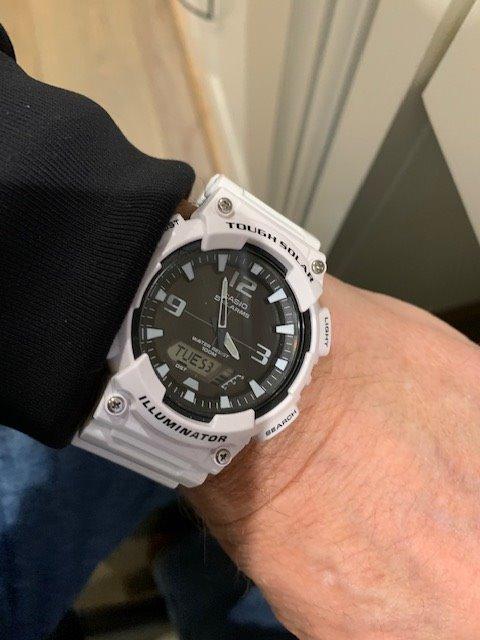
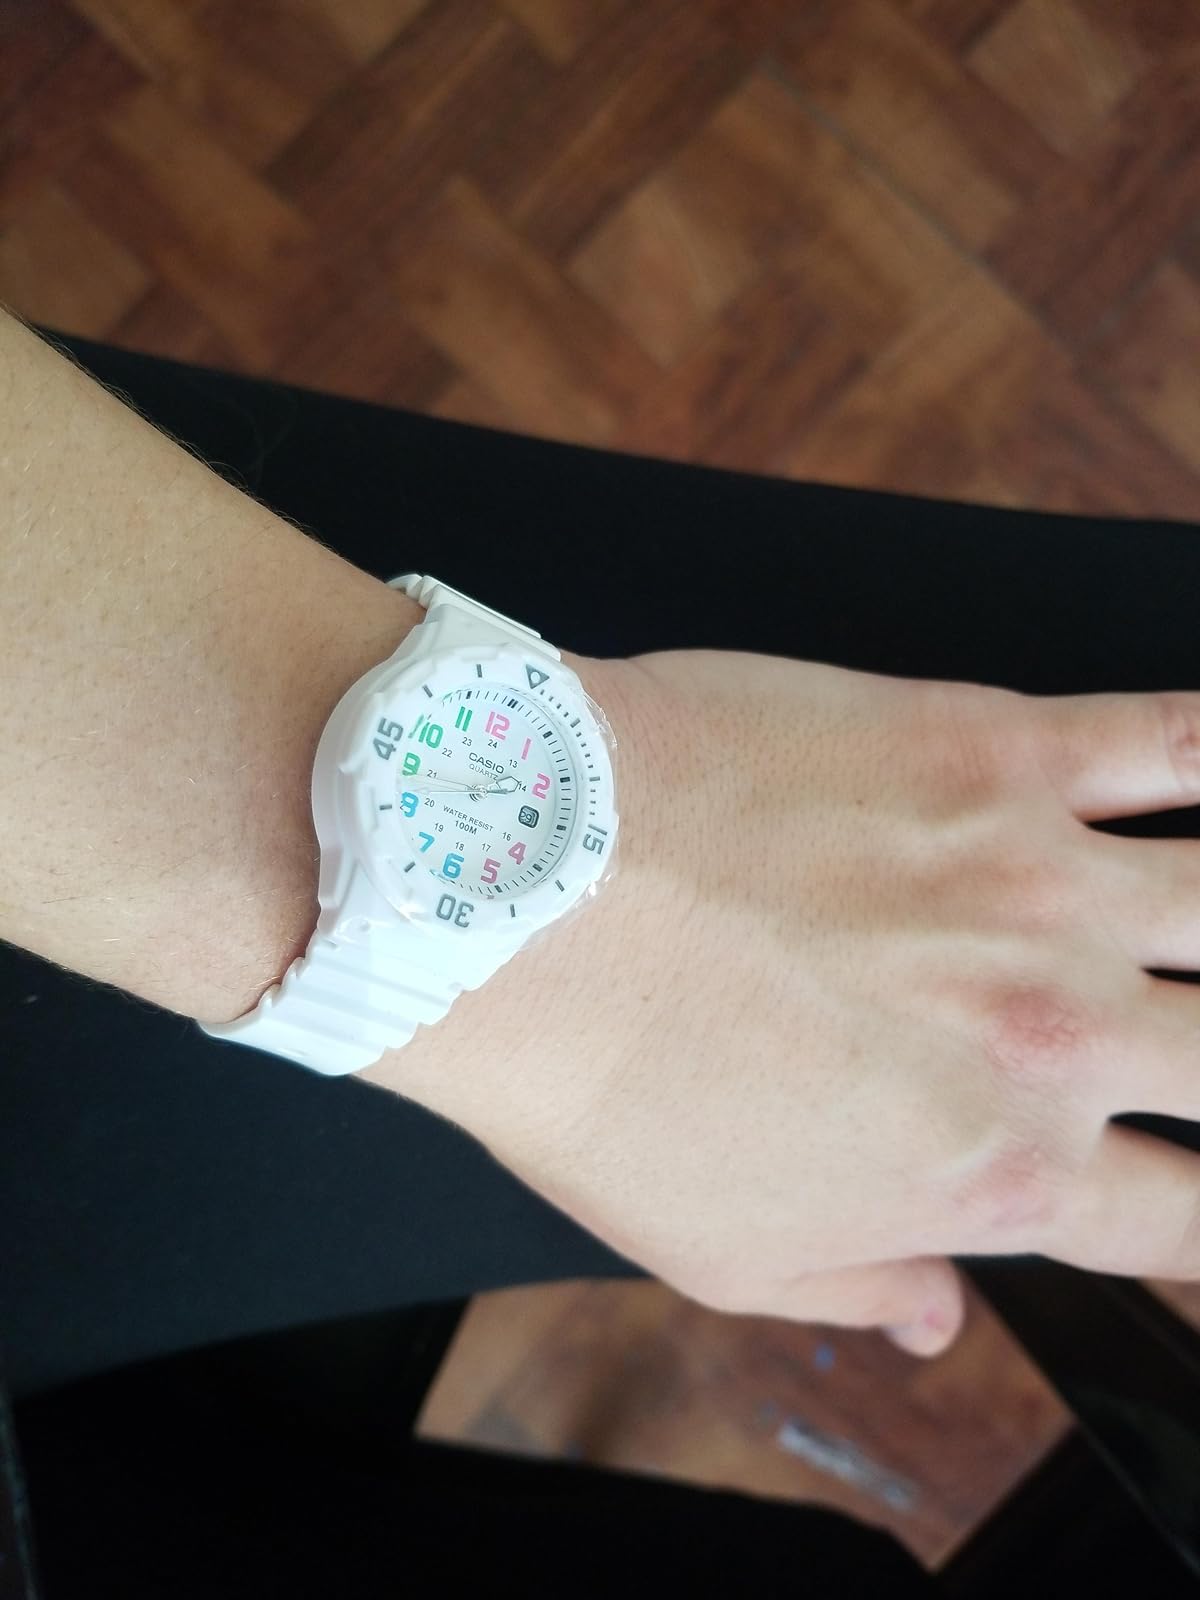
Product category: accessories_watch
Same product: no